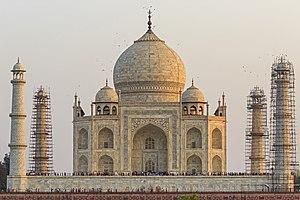
Agra est une ville située dans l'État de l'Uttar Pradesh en Inde, chef-lieu de l'une des 18 divisions territoriales de cet État et du District d'Agra. Parmi ses nombreux monuments, elle compte notamment le Taj Mahal, le Fort rouge et, à proximité, Fatehpur-Sikri, tous trois inscrits sur la liste du patrimoine mondial de l'UNESCO.